James D. Patton

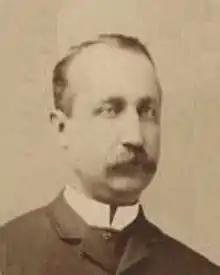
Portrait of Patton,

James Doddridge Patton (October 11, 1850 – February 4, 1925) was an American politician who served in the Virginia House of Delegates.